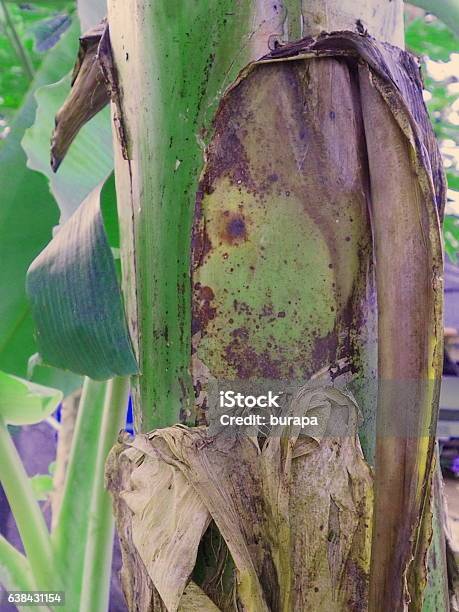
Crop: unknown
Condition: banana_panama_disease